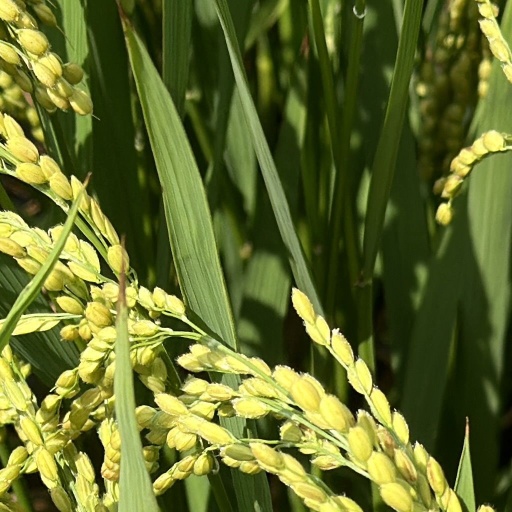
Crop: rice